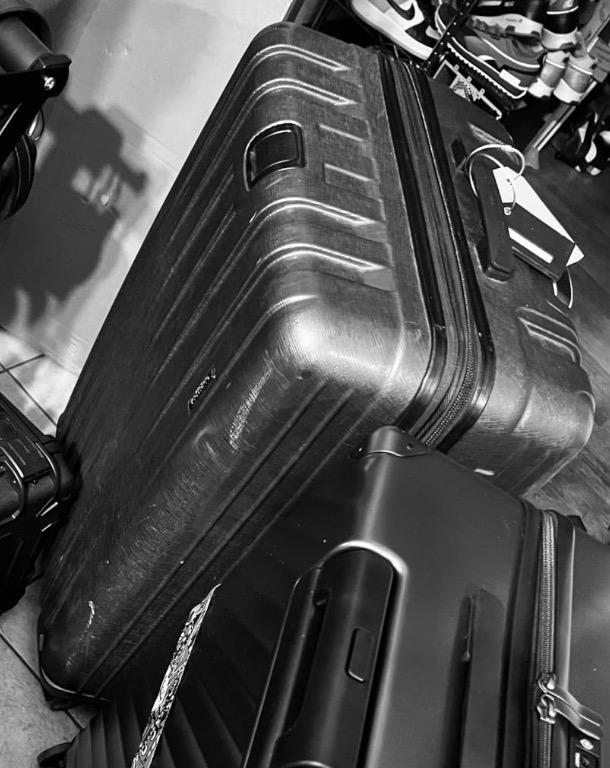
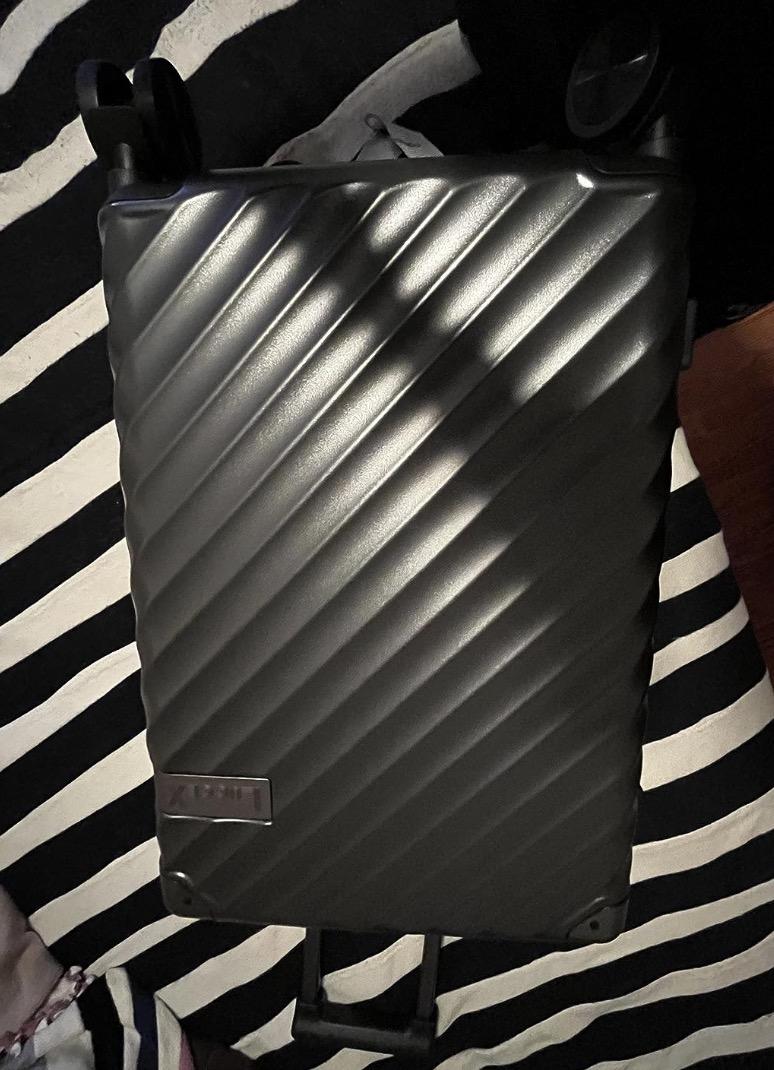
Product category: misc
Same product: yes